Minto Stone

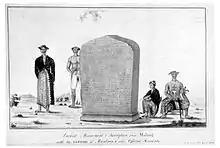
The so-called Minto stone was high and weighed 3.8 tons. It was found in "Ngendat" and described by Colin Mackenzie in 1811-14

The Minto Stone or Sangguran Inscription, known in Indonesia as Prasasti Sangguran, is a , tall epigraphy found in Malang, East Java province. In 1812, Sir Thomas Stamford Raffles, then Lieutenant-Governor of the island of Java, removed it along with the so-called "Calcutta Stone" as a token of appreciation to his superior, then British Governor-General of India, Lord Minto. It consequently became part of the Minto family estate near Hawick, Roxburghshire, Scotland.